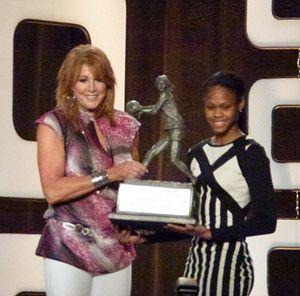
Le Nancy Lieberman Award ou Trophée Nancy Lieberman, nommée ainsi en l'honneur de la joueuse de basket-ball féminin Nancy Lieberman, est un prix annuel décerné par le Rotary Club de Détroit à la meilleure meneuse de jeu de la première division féminine de NCAA. Sue Bird a été la première joueuse honorée en l'an 2000.